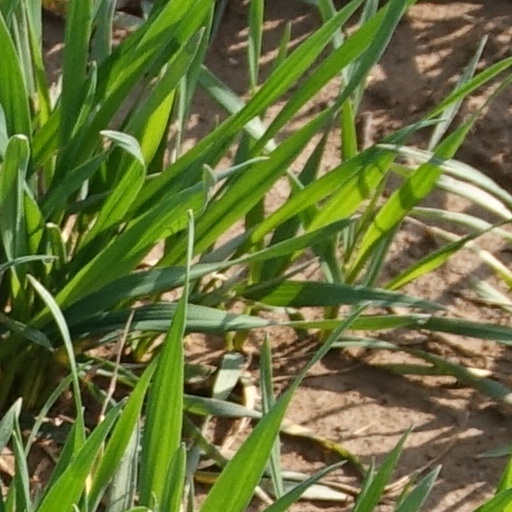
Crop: wheat